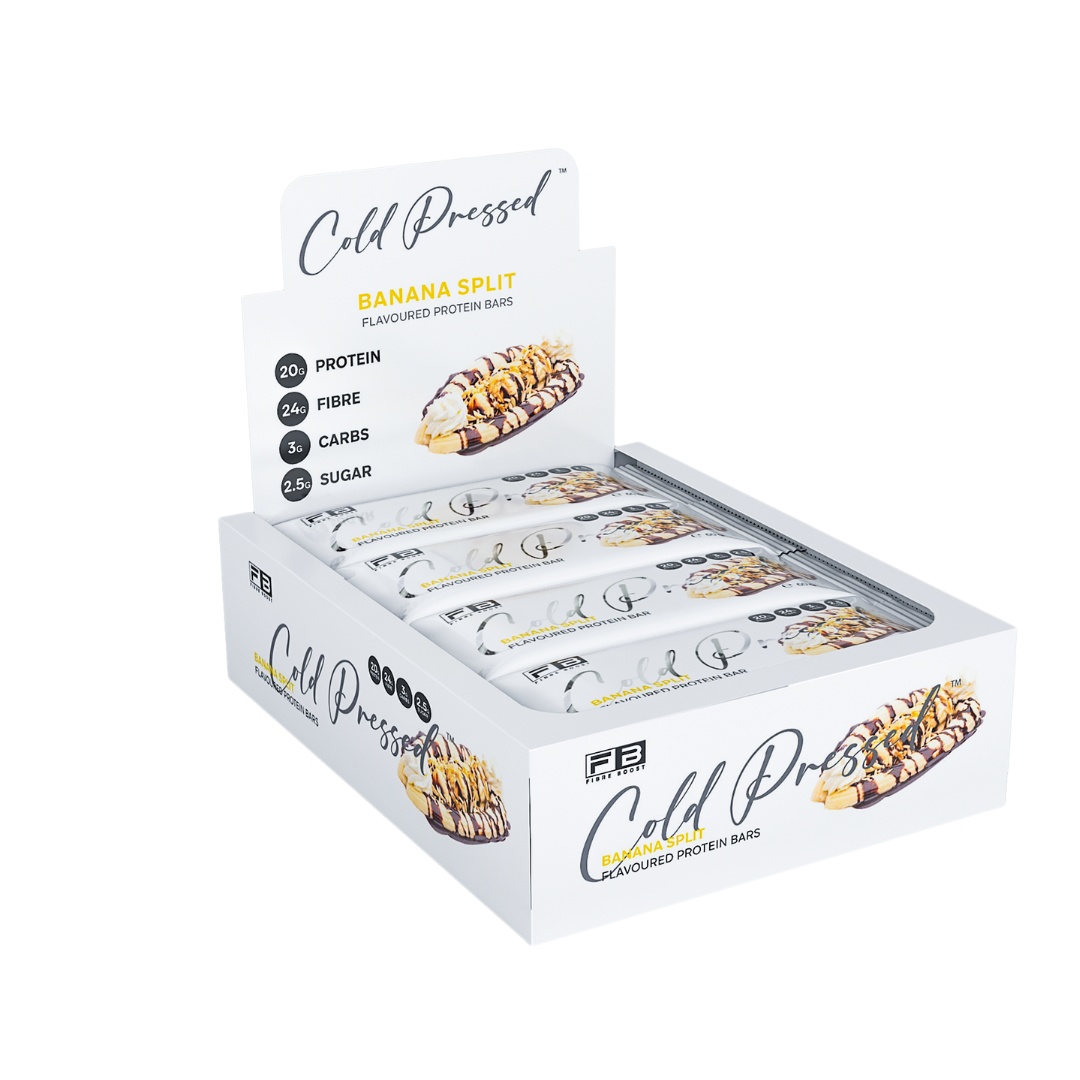
FIBRE BOOST Banana Split Flavour 60g x 12 BOX BUNDLE Cold Pressed Protein Bar -
Experience the indulgent delight of a classic banana split in every bite In a guilt-free protein & fibre packed bar. Box Bundle Fibre Boost Cold Pressed Protein Bar - Banana Split Flavour offers the perfect balance of taste and nutrition. Indulge in a guilt-free treat, with each bar loaded with 20% of your daily protein and fibre needs. Enjoy the classic banana split flavor, without compromising your health goals.
Brand: Fibre Boost
Category: Food, Beverages & Tobacco > Food Items > Snack Foods > Cereal & Granola Bars